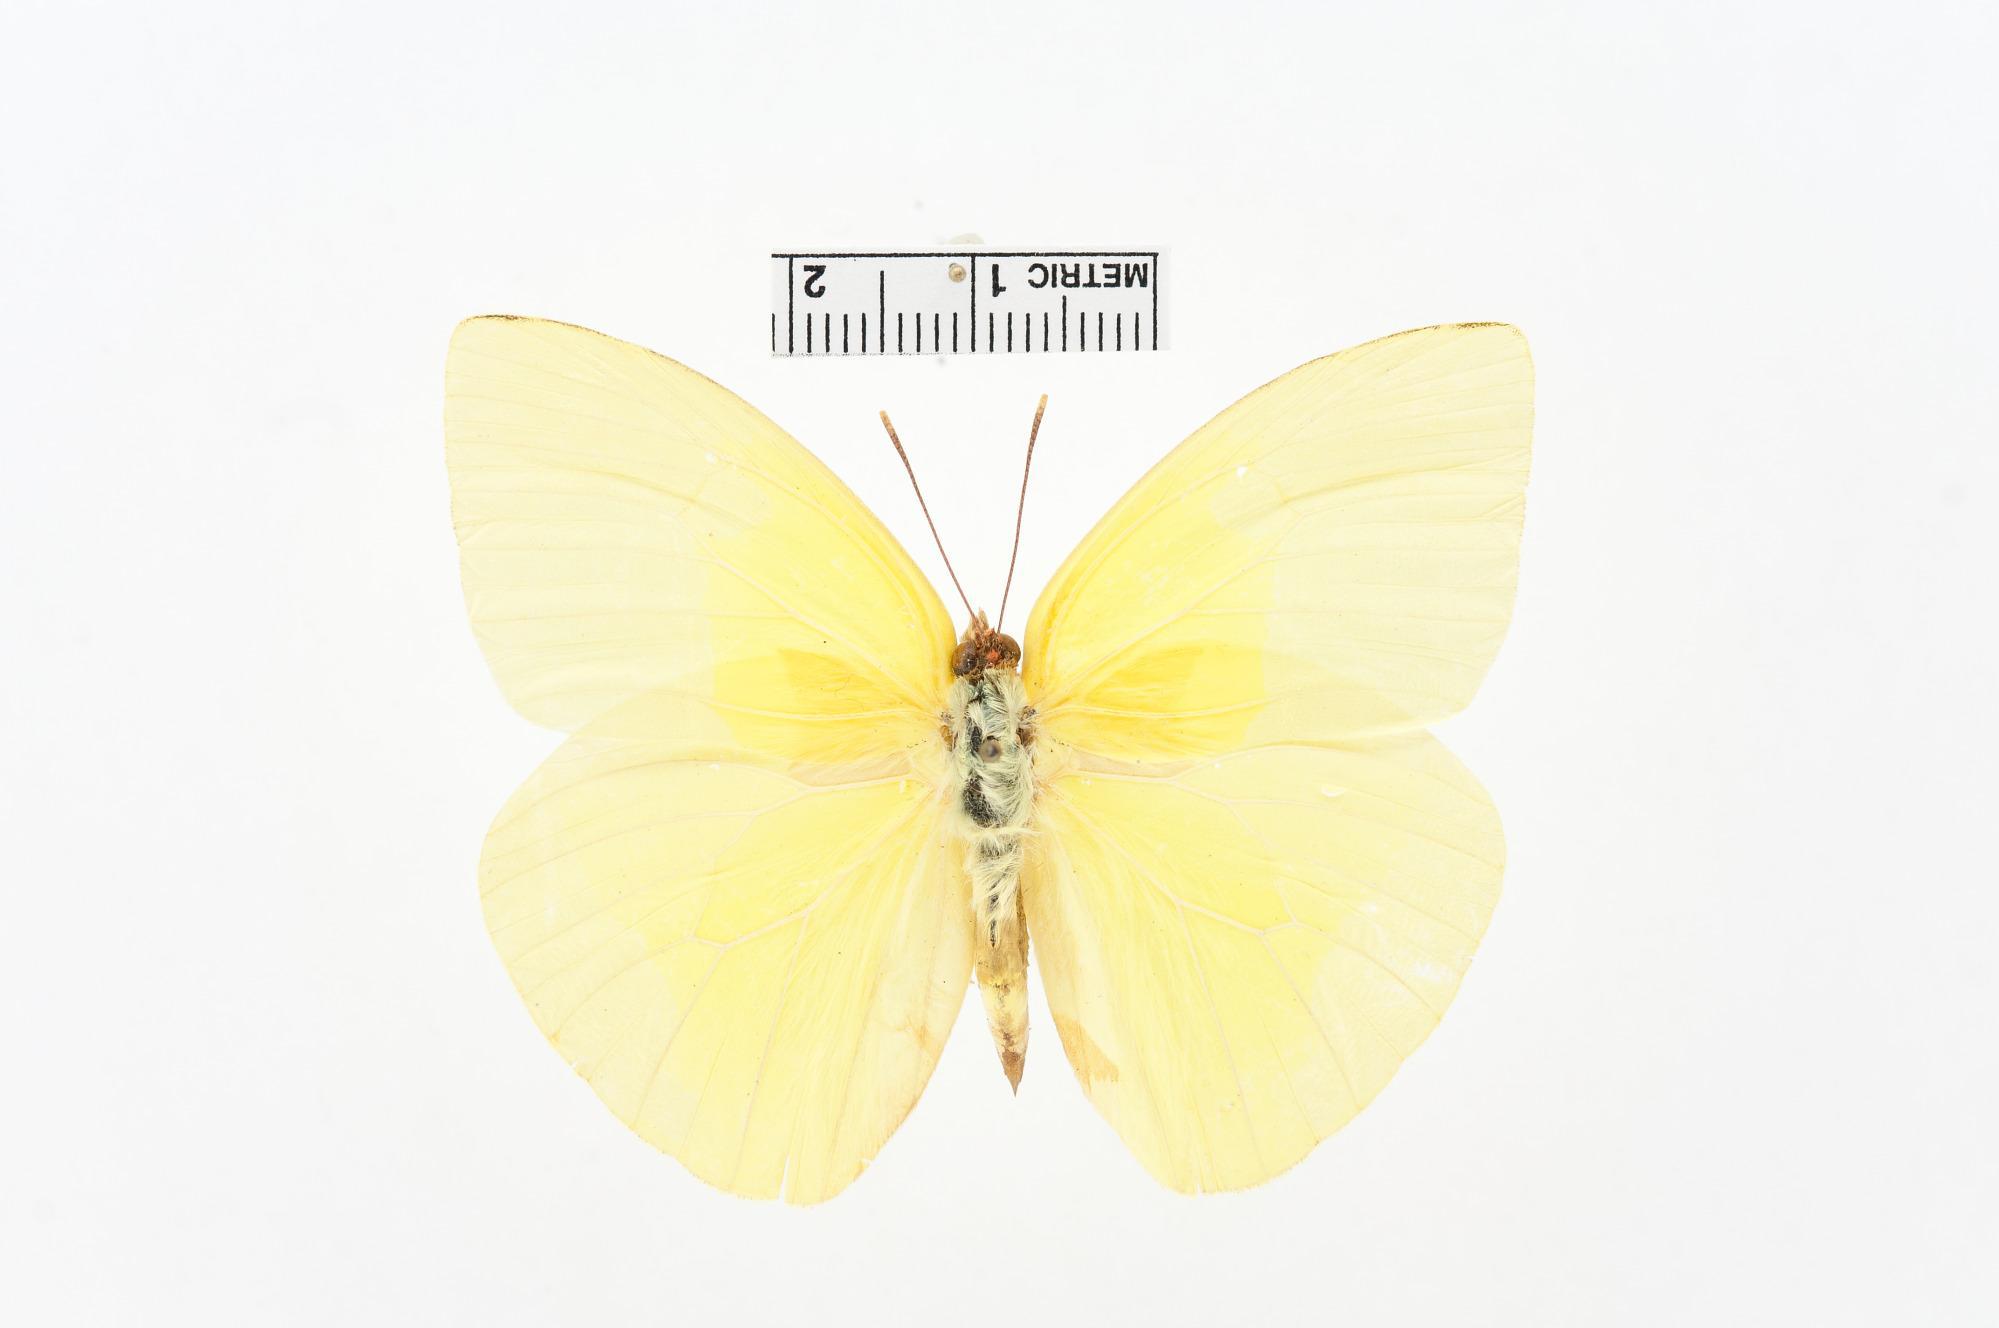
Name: Catopsilia neleis var. floridensis
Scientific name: Catopsilia neleis var. floridensis Neumoegen, 1891
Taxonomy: Animalia, Arthropoda, Insecta, Lepidoptera, Pieridae, Coliadinae
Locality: [Not Stated], Brevard, Florida, United States